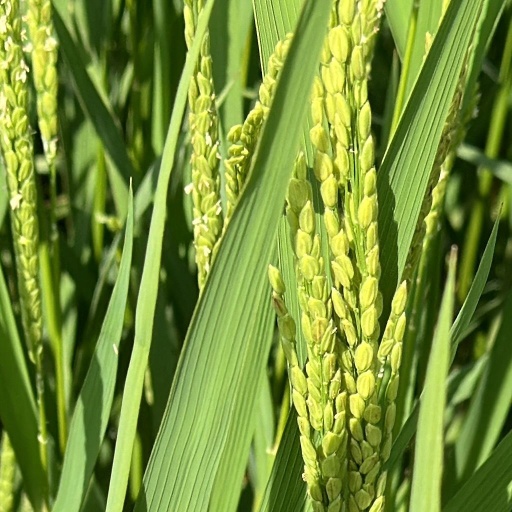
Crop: rice